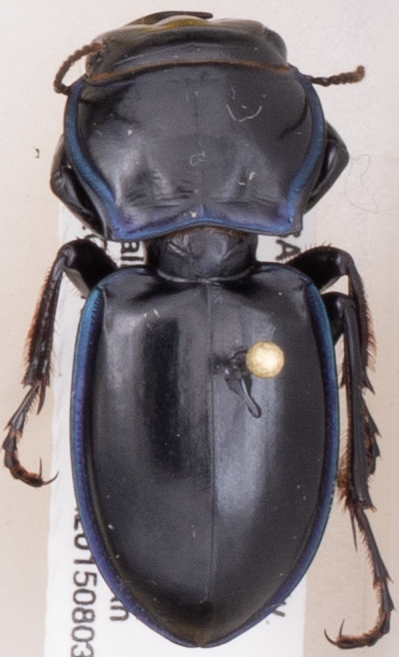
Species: Pasimachus elongatus
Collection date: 2015-08-03
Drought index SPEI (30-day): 1.13
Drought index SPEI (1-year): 0.54
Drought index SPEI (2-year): -0.24